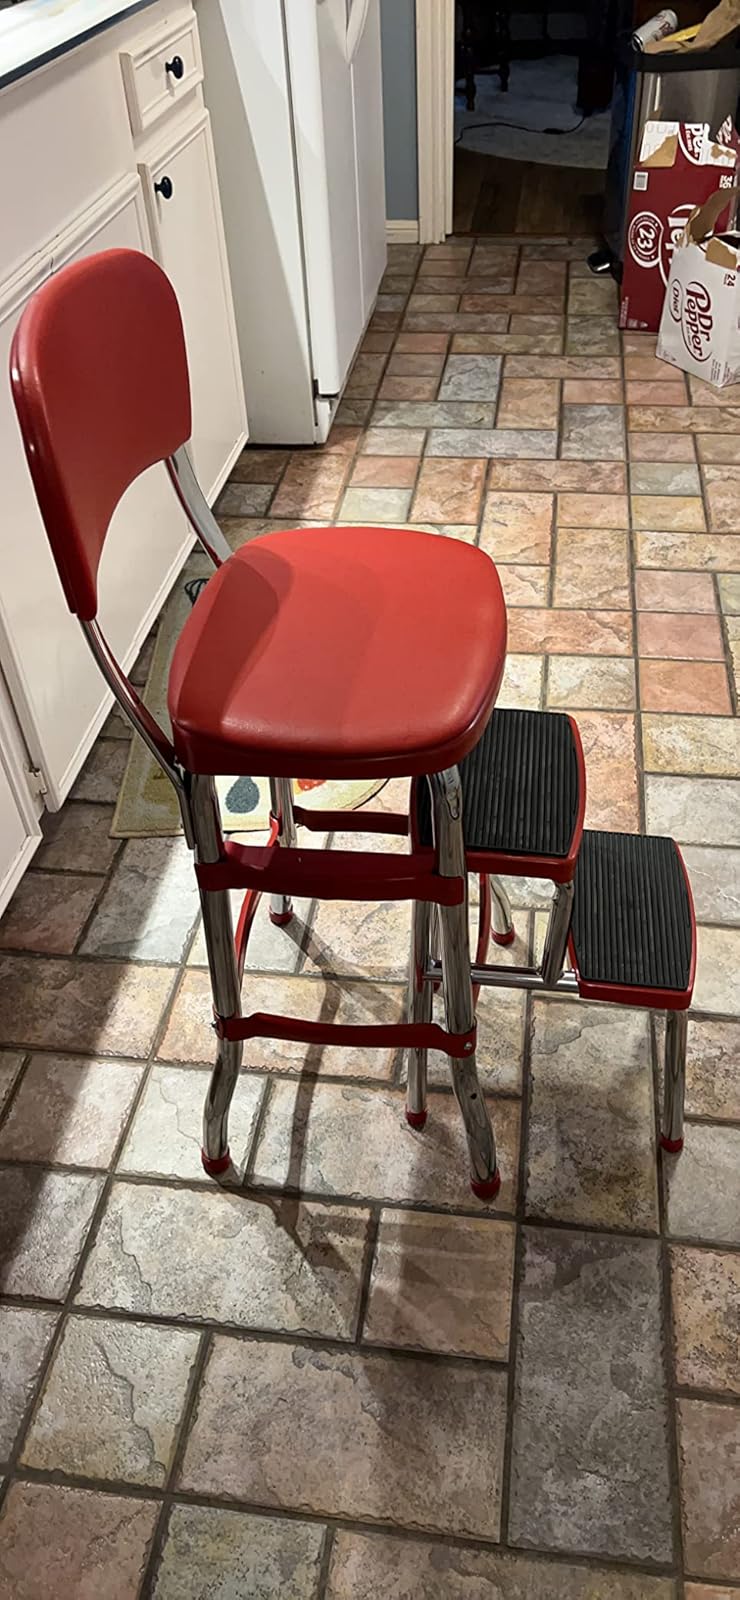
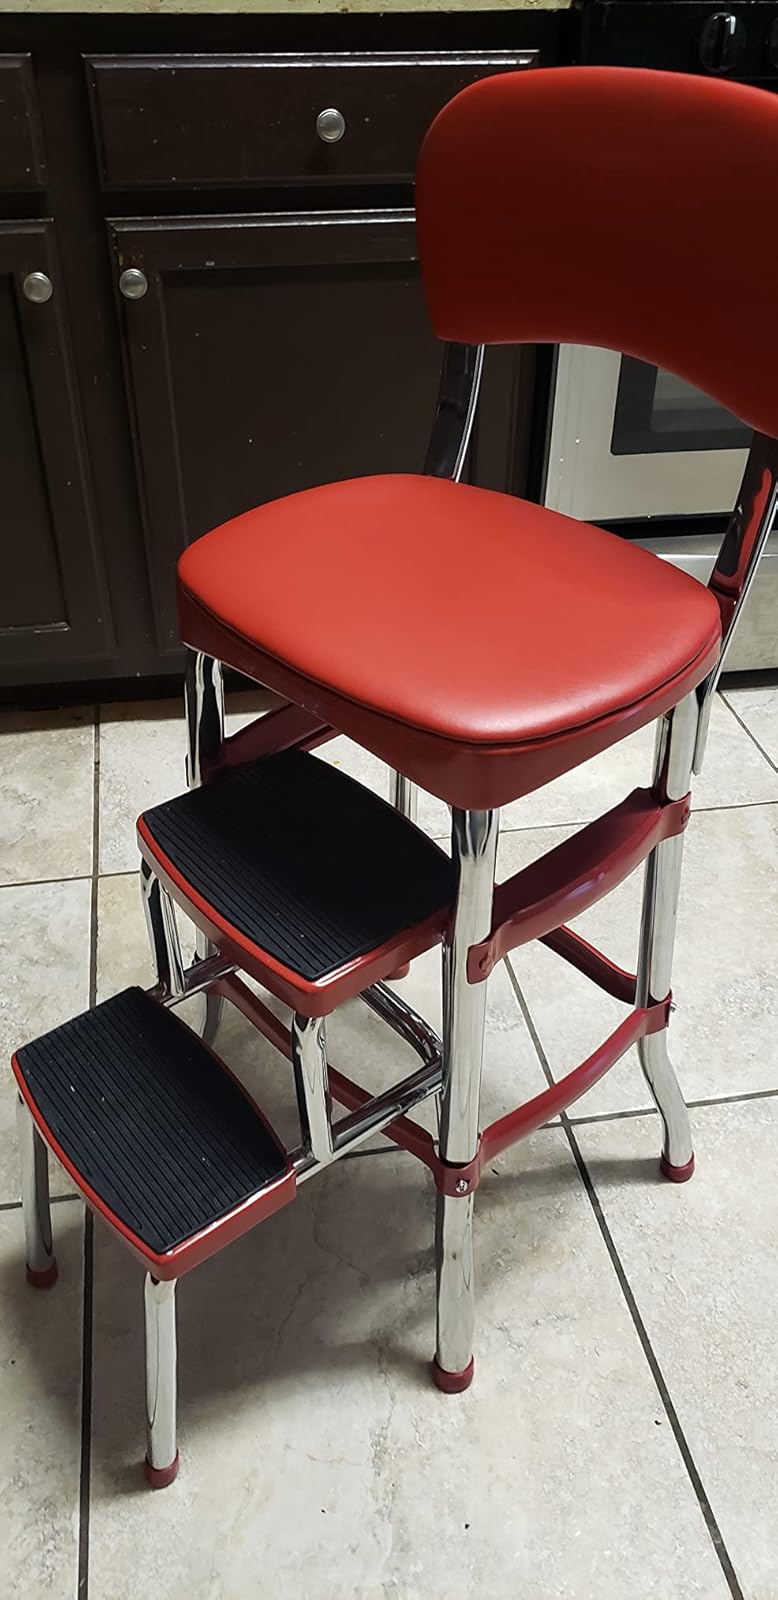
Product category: items_chair
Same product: yes